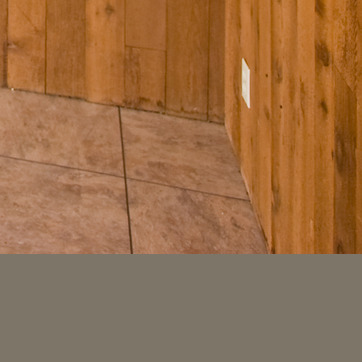
Material: tile